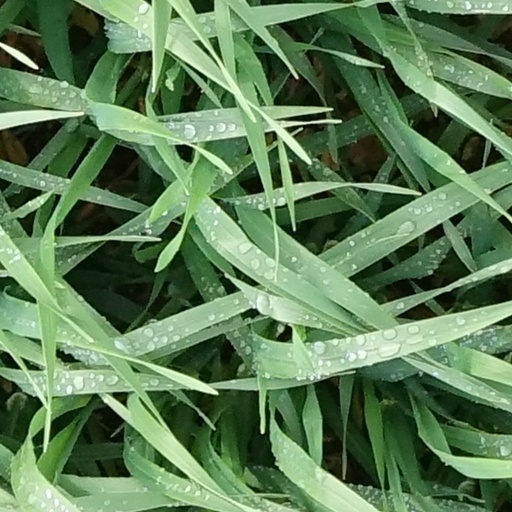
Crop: wheat